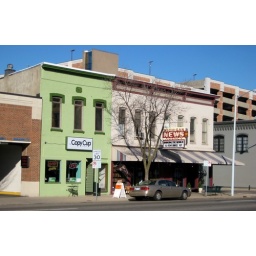
The green building was built in 1878 according to the date at the top of the building